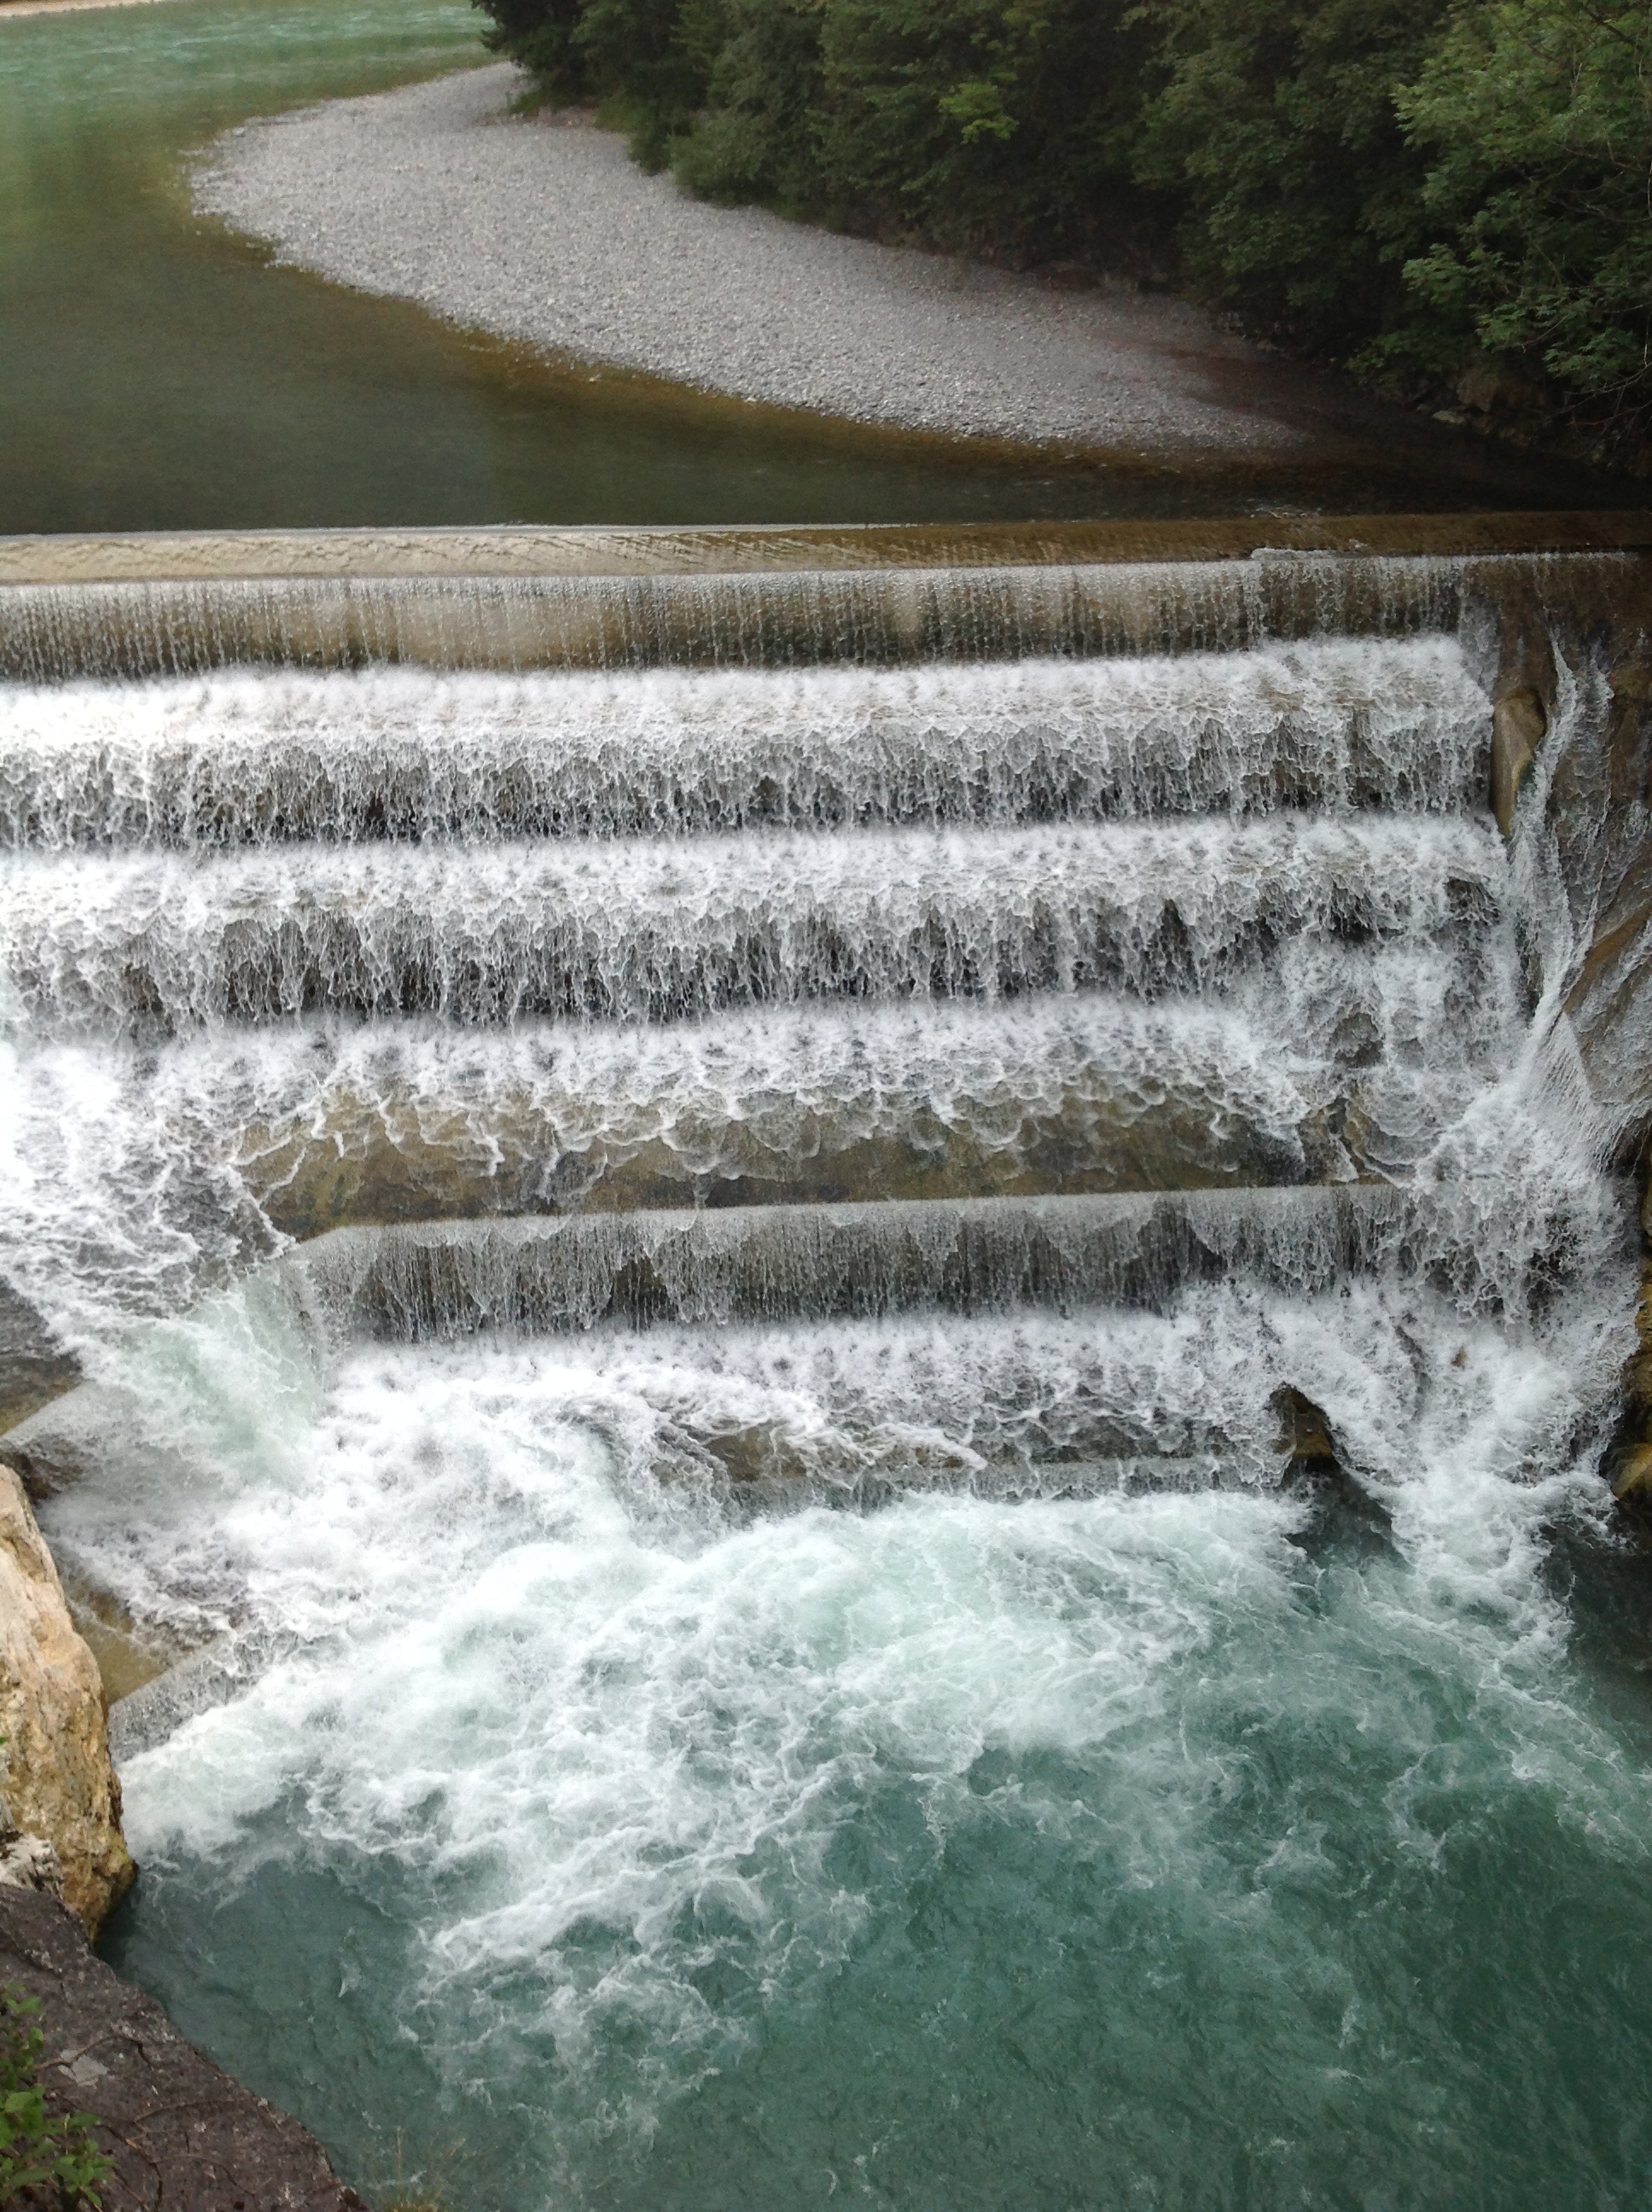
water, waterfall, river, stream, rapid, body of water, germany, wasserfall, water feature, lech, watercourse, fussen